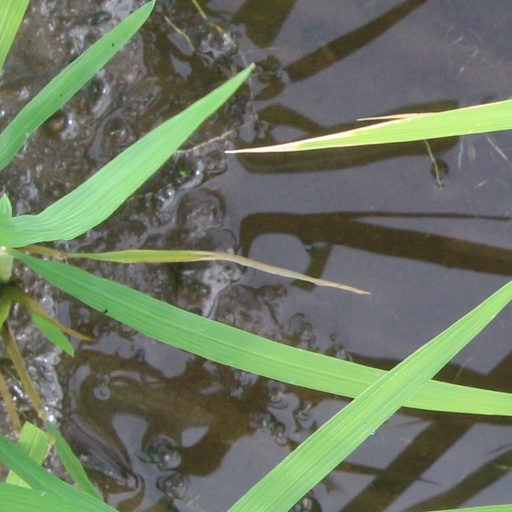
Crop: rice